Dear Comrade

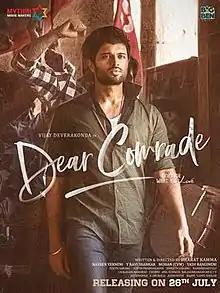
Theatrical release poster

Dear Comrade is a 2019 Indian Telugu-language romantic action drama film written and directed by Bharat Kamma. It is produced by Mythri Movie Makers and Big Ben Cinemas. The film stars Vijay Deverakonda, Rashmika Mandanna and Shruti Ramachandran (in her Telugu debut). Principal photography for the film commenced in August 2018. The film was theatrically released on 26 July 2019 in Telugu along with dubbed versions in Tamil, Malayalam, Kannada, and Hindi. Upon release, the film received mixed reviews from critics in Telugu and mostly negative reviews in Tamil.